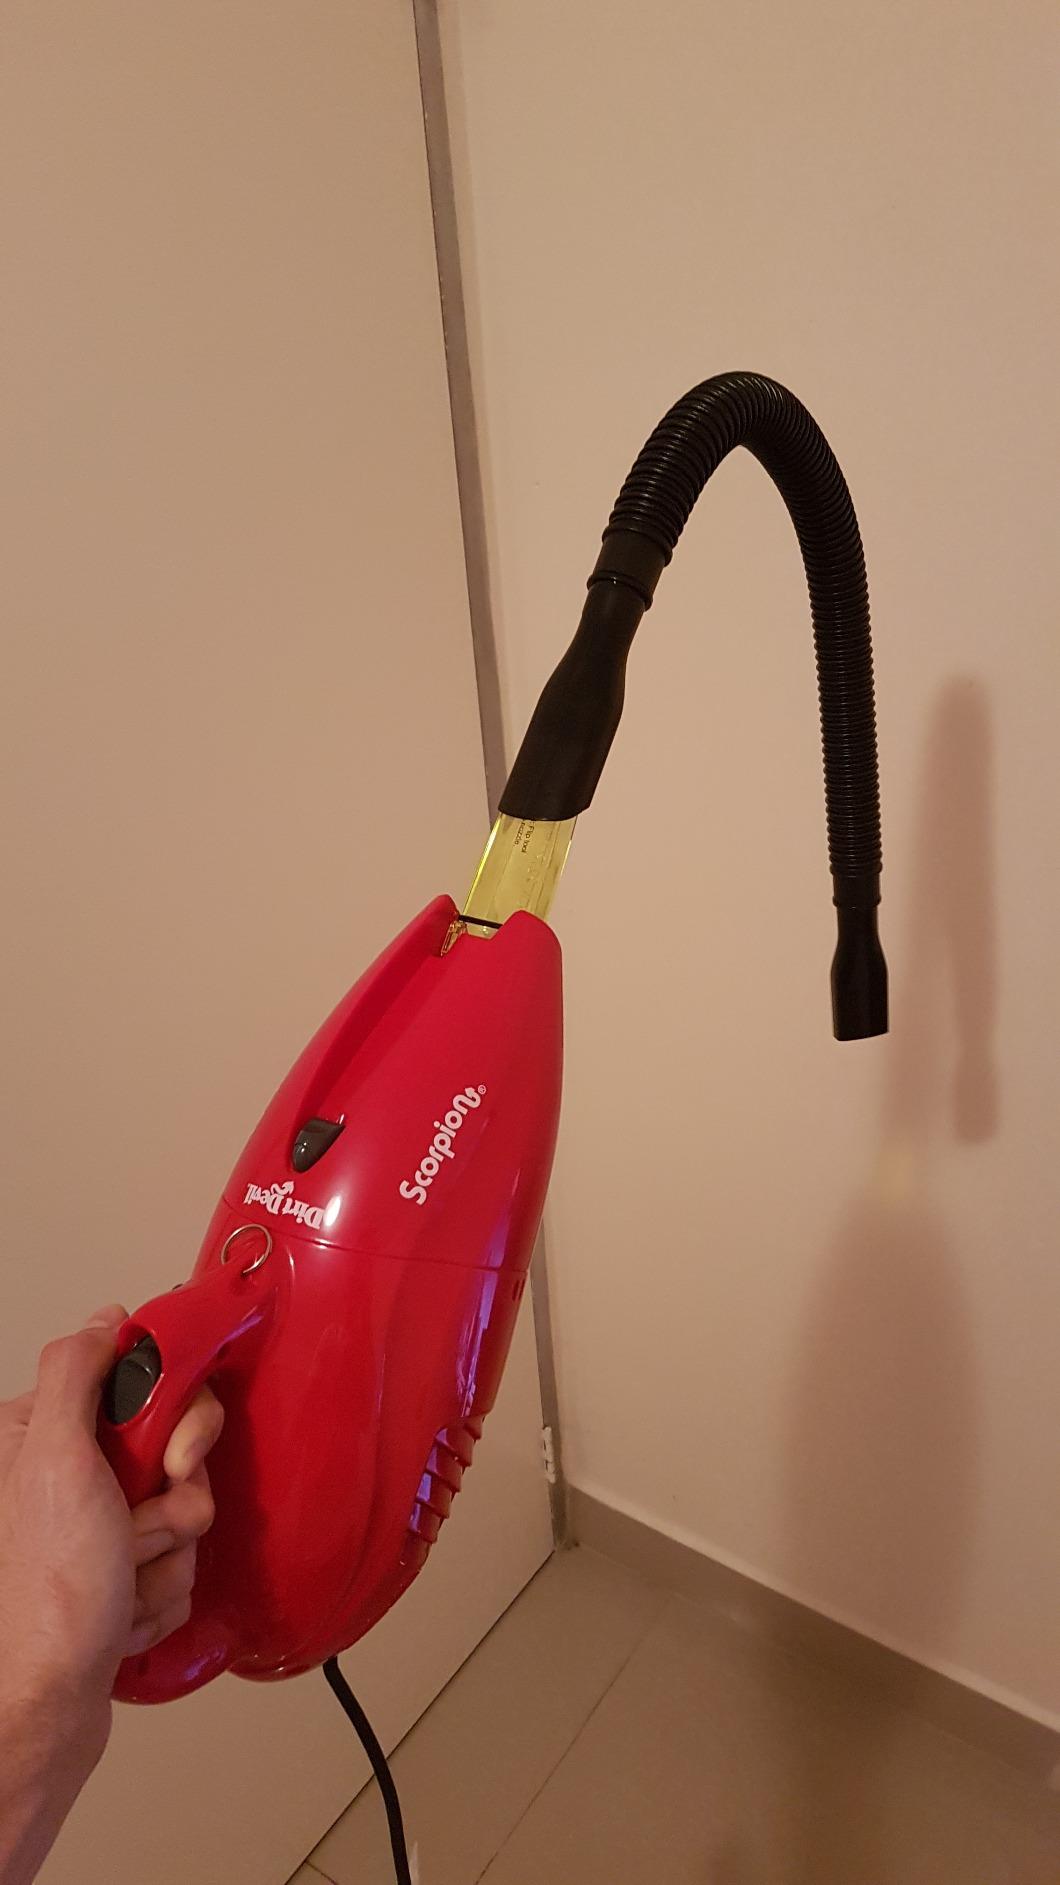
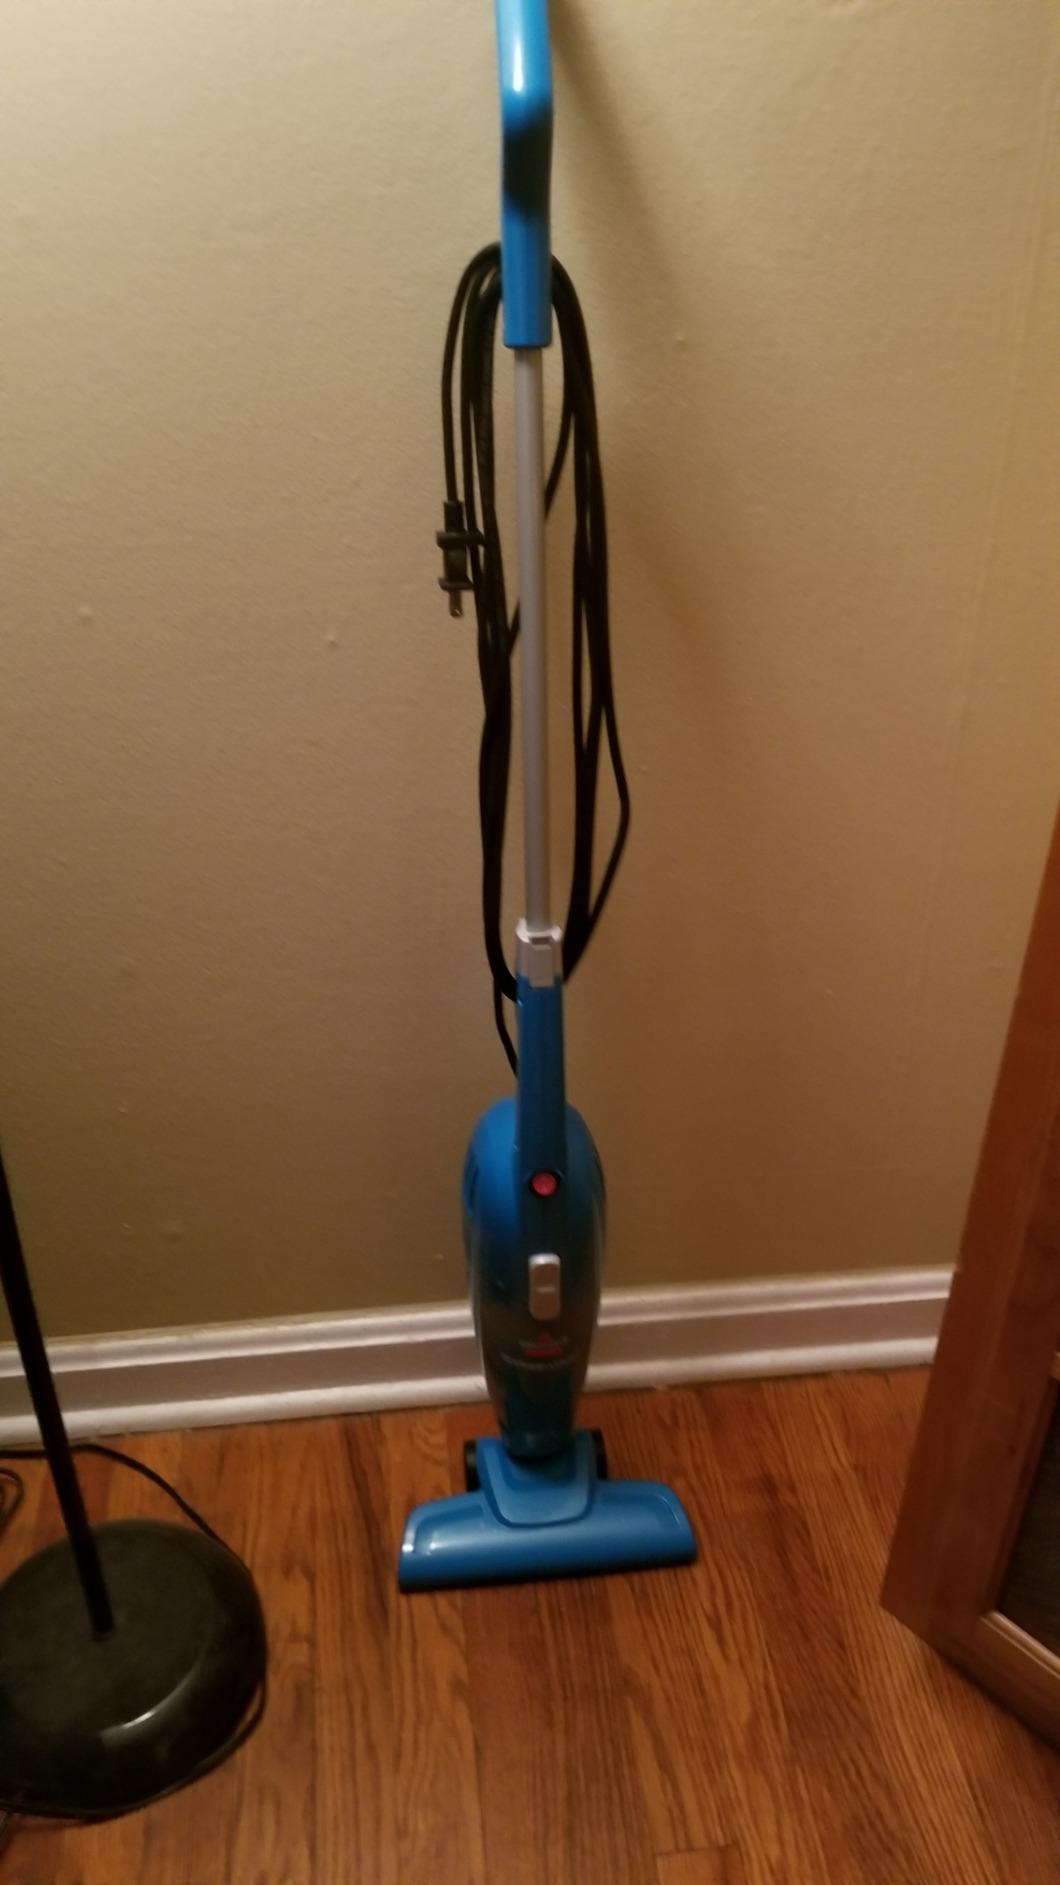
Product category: items_vacuum
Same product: no